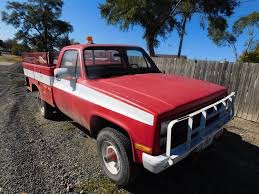
Label: D-30